Department of Earth and Environmental Sciences, University of Manchester

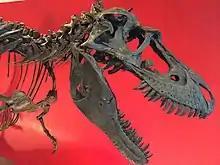
Gorgosaurus sp. on display in the Department of Earth and Environmental Sciences. The original theropod dinosaur fossil is held in the collections of The Children's Museum of Indianapolis (USA).

Substantially more space for Geology followed from the UGC Earth Science Review recommendations in 1988. Space in the basement and at ground-floor level accommodated new laboratories for rock deformation, isotope geochemistry and cosmochemistry, and mineral sciences. At first-floor level, laboratories for analysis of rock powders and solutions were established.